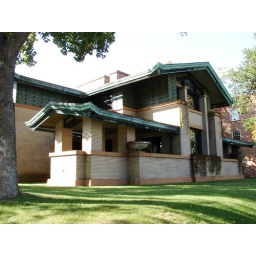
This house is 12,600 square feet, and contains the largest collection of FLW furniture and glass in existence.